Great Marlborough Street

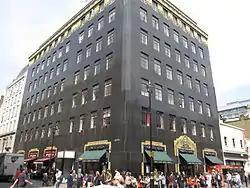
Palladium House, now Ideal House, London

Great Marlborough Street is a thoroughfare in Soho, Central London. It runs east of Regent Street past Carnaby Street towards Noel Street.